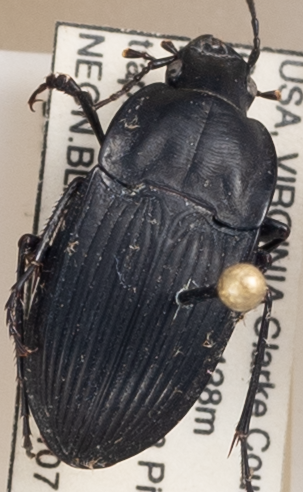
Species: Dicaelus furvus furvus
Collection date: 2021-07-13
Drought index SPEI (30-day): -1.072
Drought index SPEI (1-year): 0.47
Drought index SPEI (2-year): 0.184